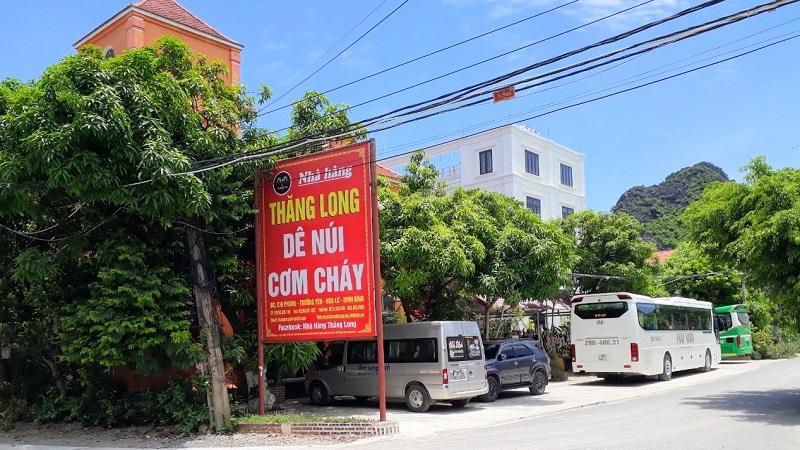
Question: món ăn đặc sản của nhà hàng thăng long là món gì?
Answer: dê núi và cơm cháy